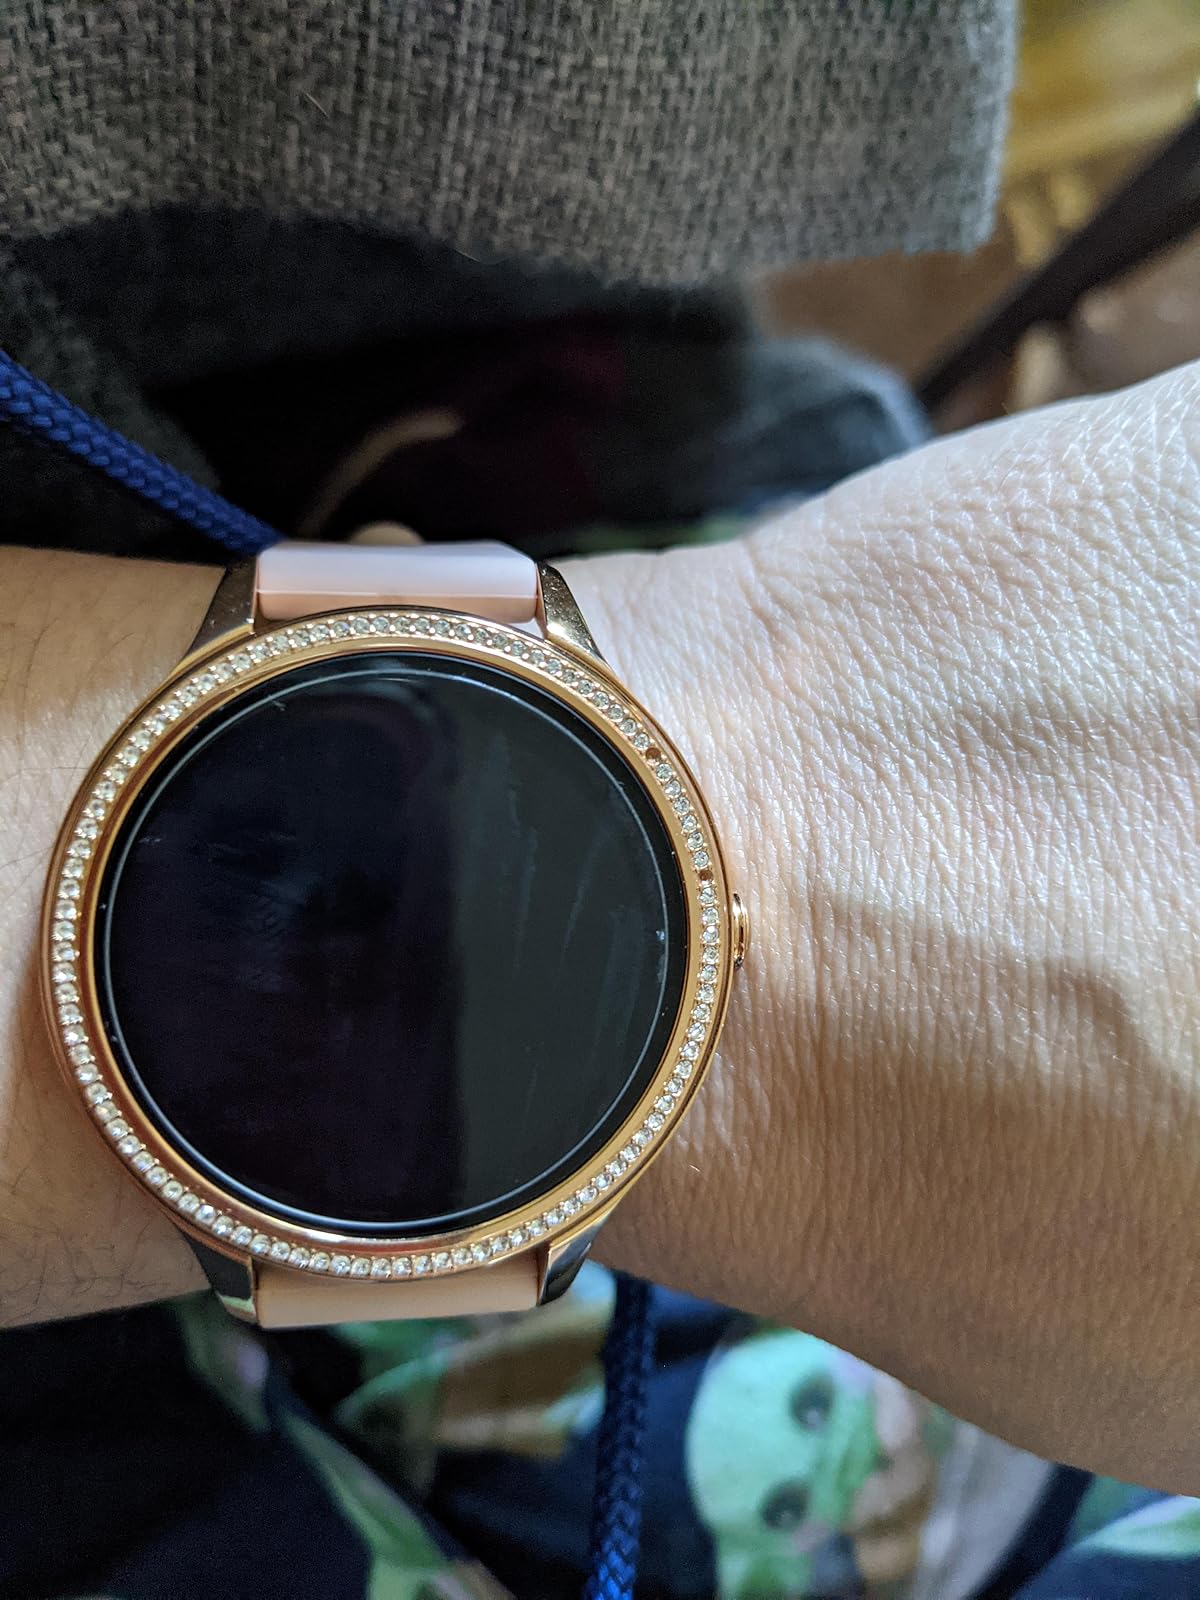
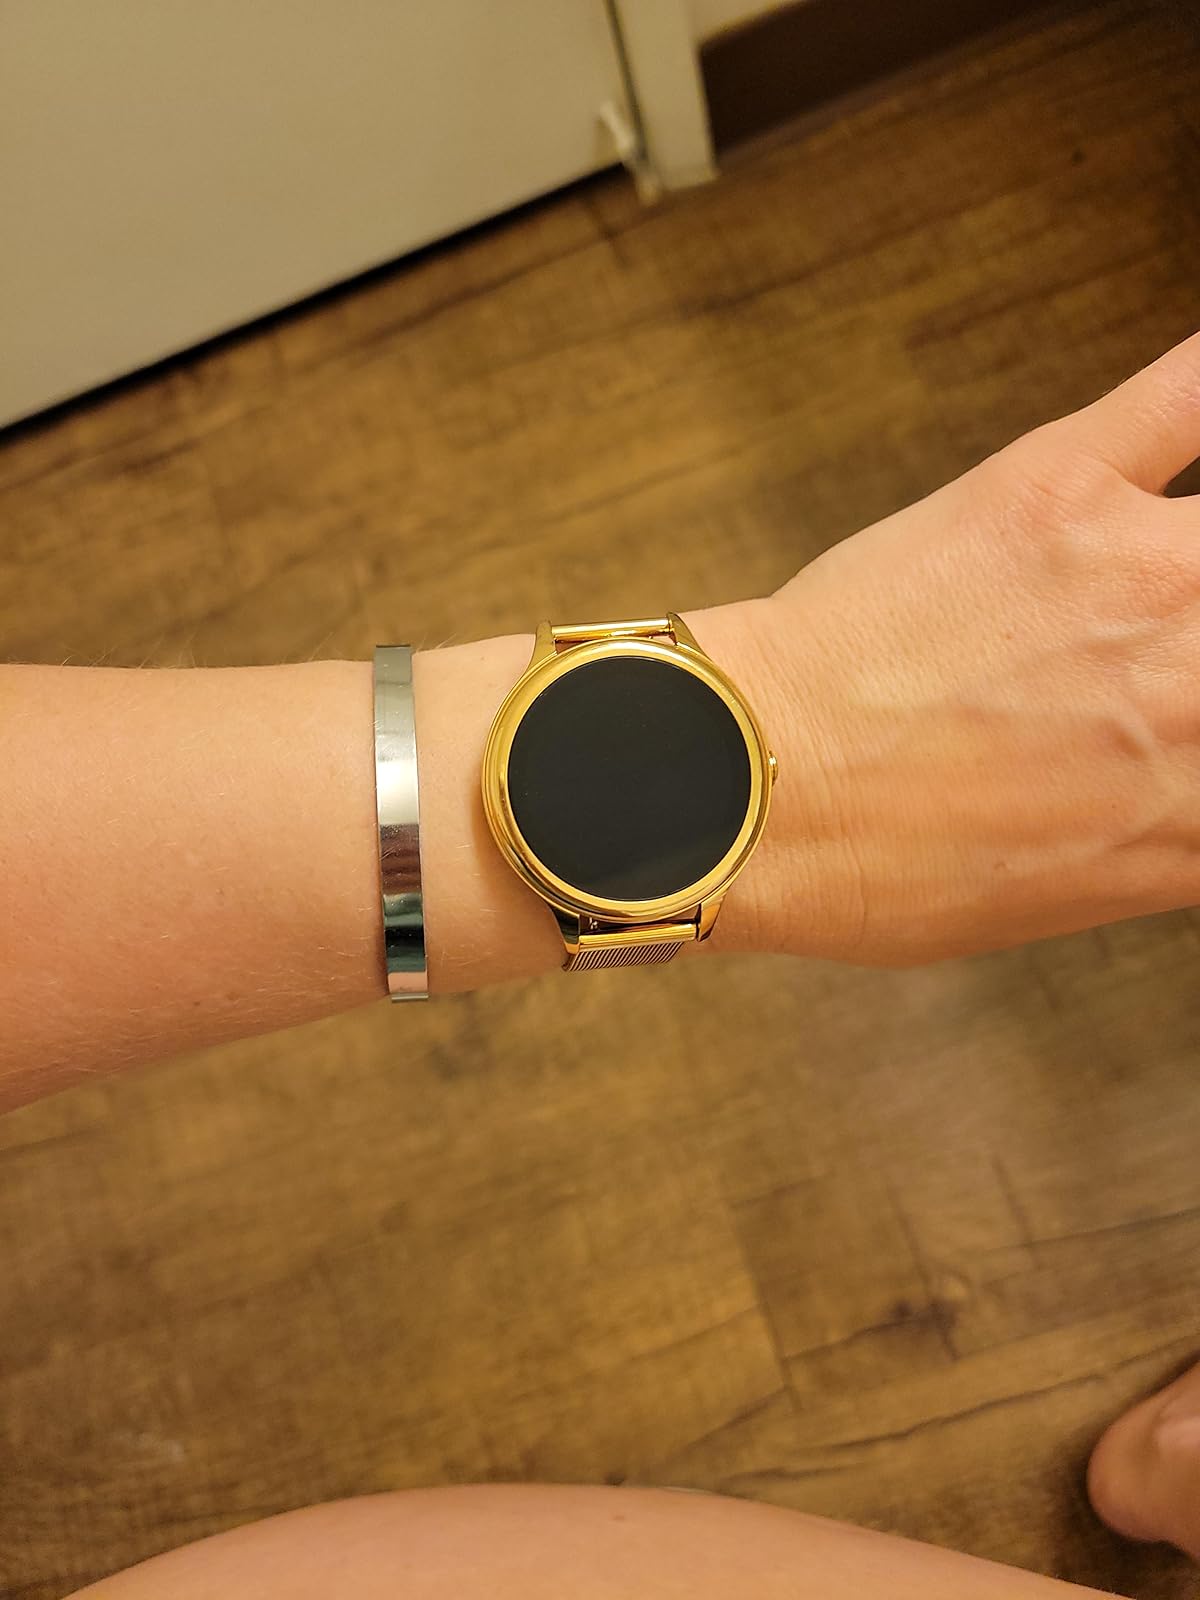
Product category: smartwatch
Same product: no